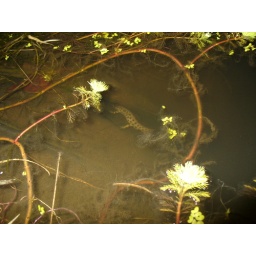
A male smooth newt in breeding condition in the garden pond at night: note the swollen testes near the base of the tail.